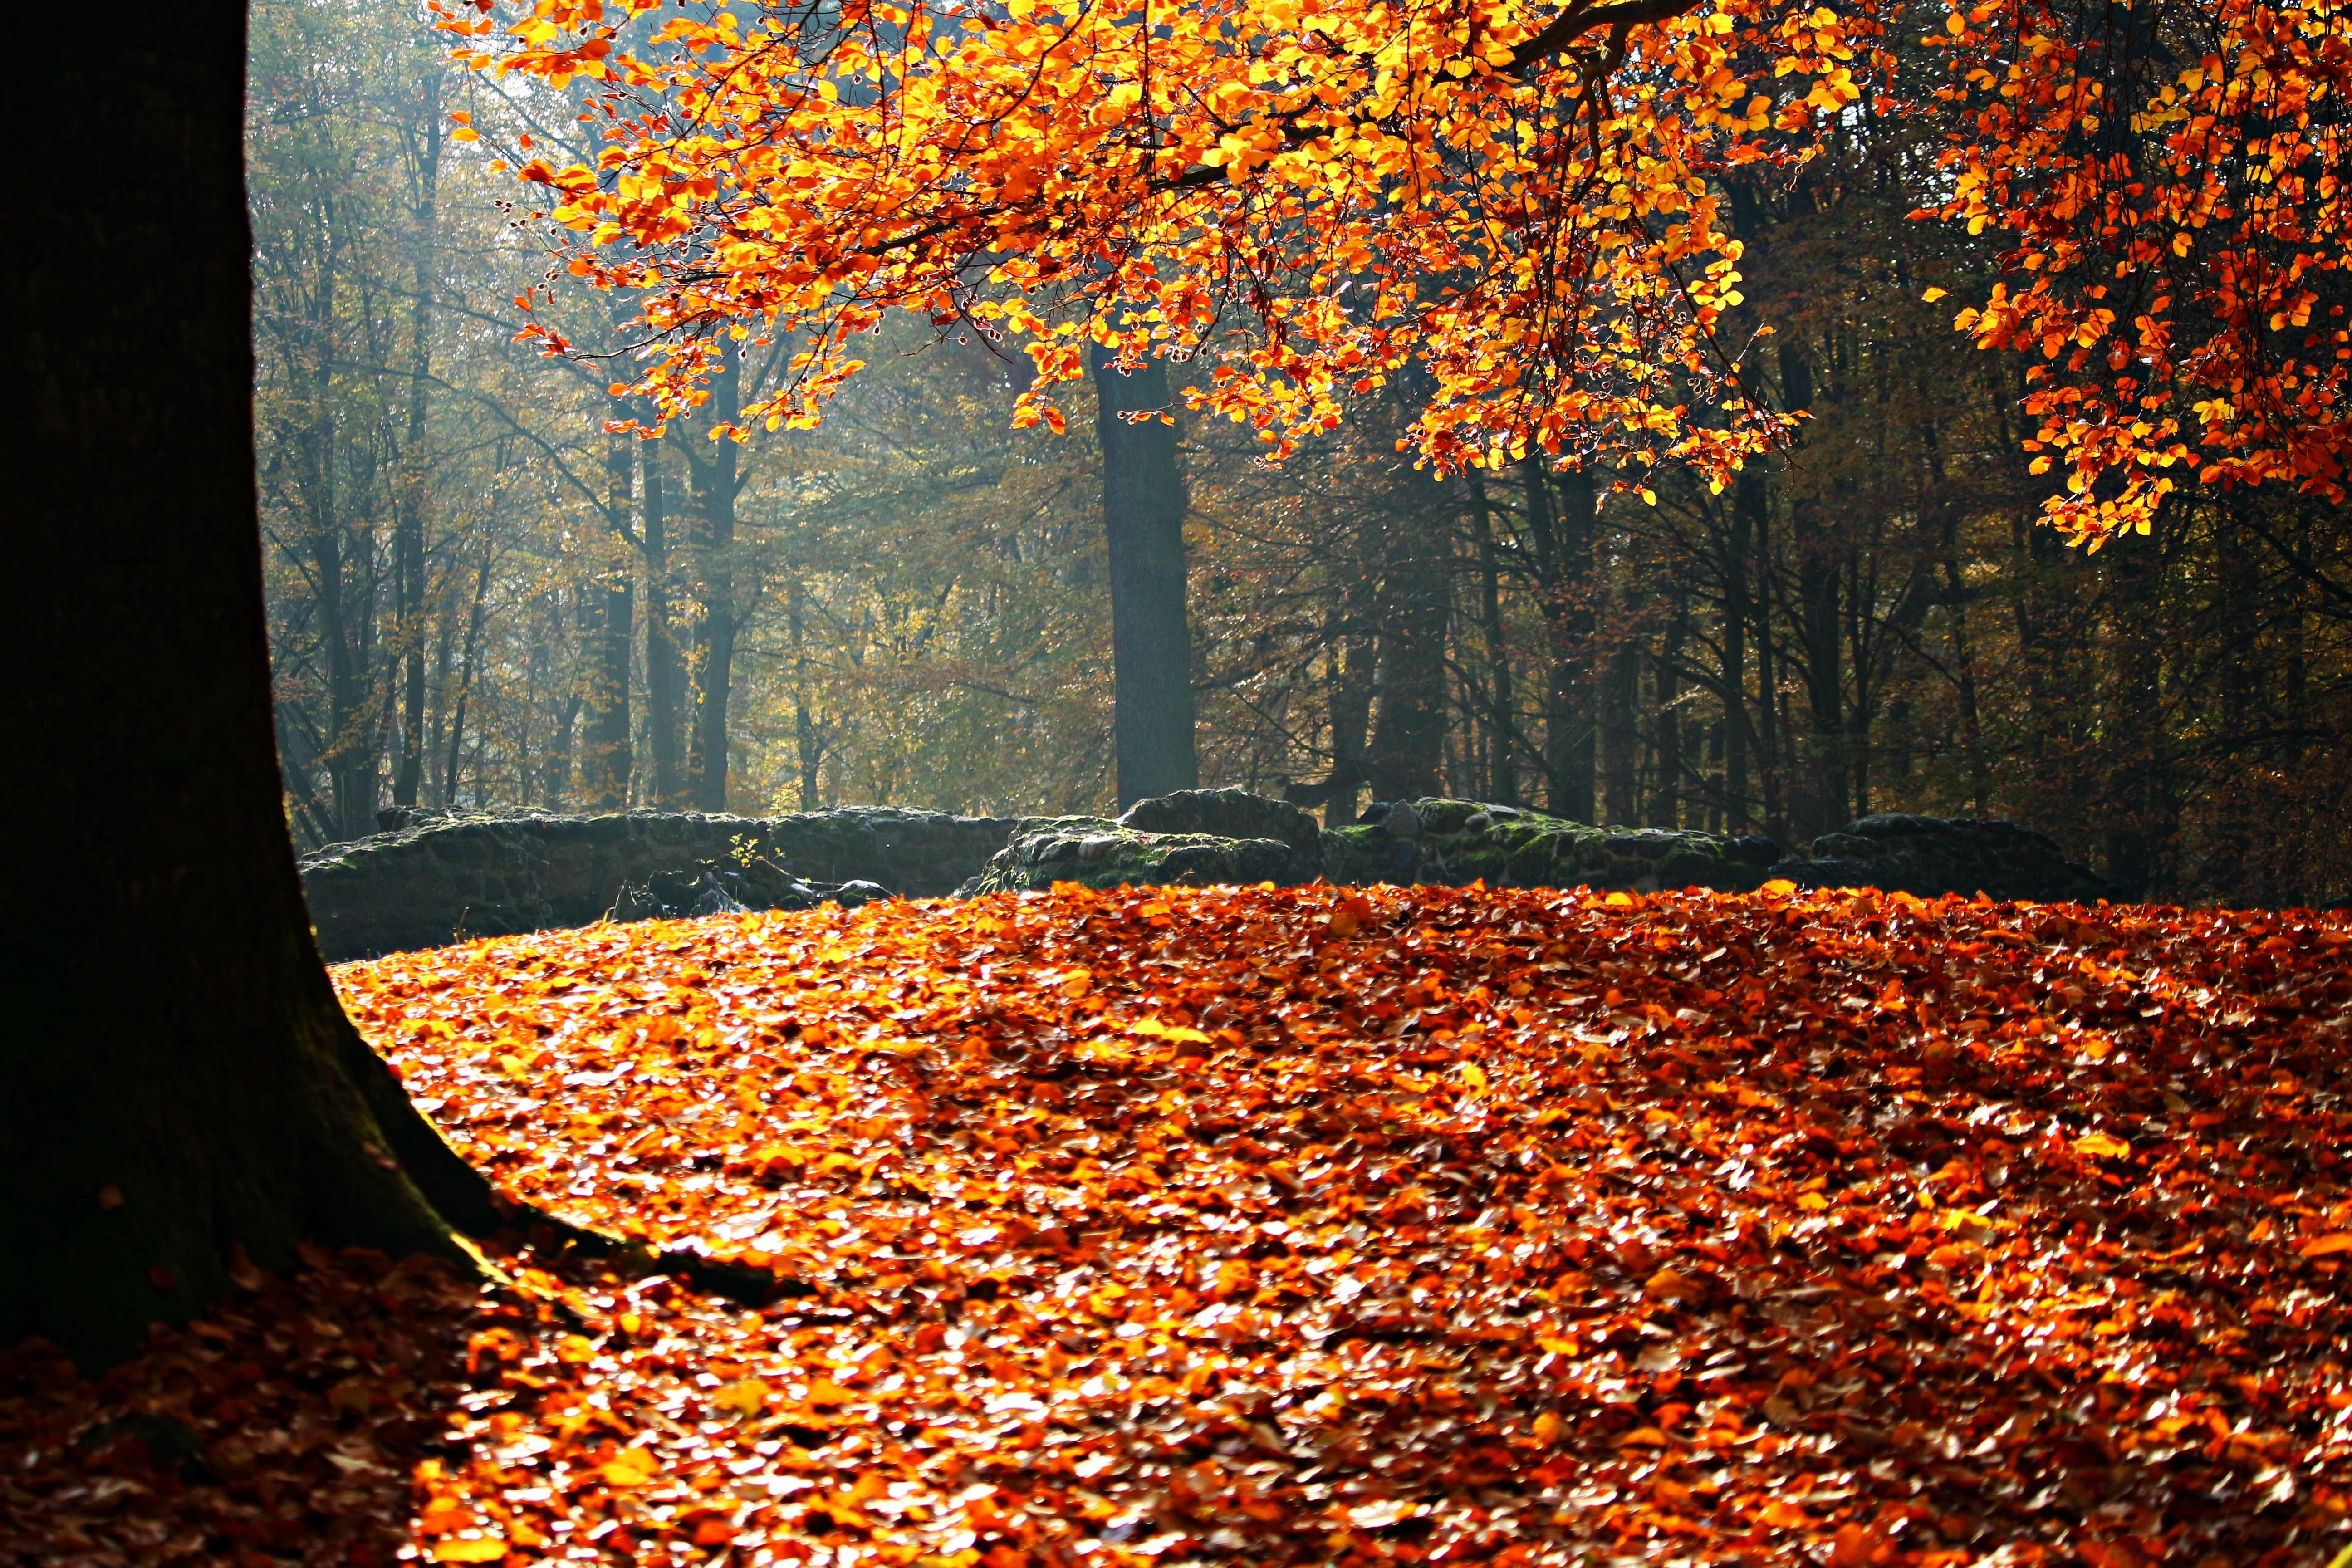
tree, forest, light, plant, sun, sunlight, leaf, flower, color, autumn, park, season, leaves, fall color, woody plant